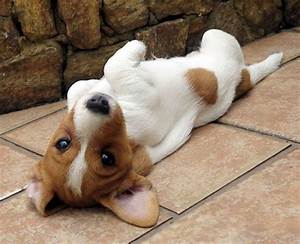
Label: cane